George Grossmith Jr.

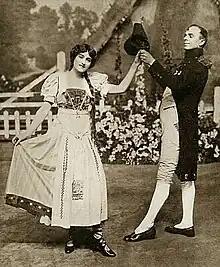
with Emmy Wehlen in "The Girl on the Film"

Back at the Gaiety Theatre, Grossmith wrote, produced and starred in the hit "Theodore & Co" (1916), based on a French comedy. Edwardes had died in 1915, however, and Grossmith was dissatisfied with the offer of the new management under Alfred Butt and Robert Evett, the executor of Edwardes's estate, and so he left the Gaiety and produced three successes, "Mr Manhattan", "Arlette" (1917), and "Yes, Uncle!" (1917) elsewhere. His "Oh! Joy (the British adaptation of Oh, Boy!, 1917)" was also successful. He also wrote the tremendously successful revue series, "The Bing Boys Are Here" (1916), "The Bing Girls are There" (1917) and "The Bing Boys on Broadway" (1918). Grossmith fitted his work on all these productions around his naval service in World War I.